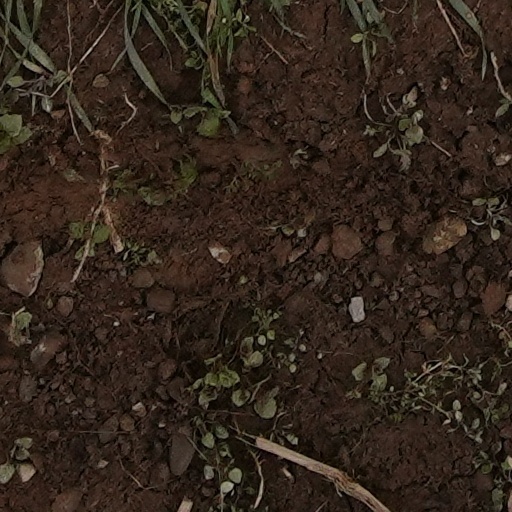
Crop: wheat